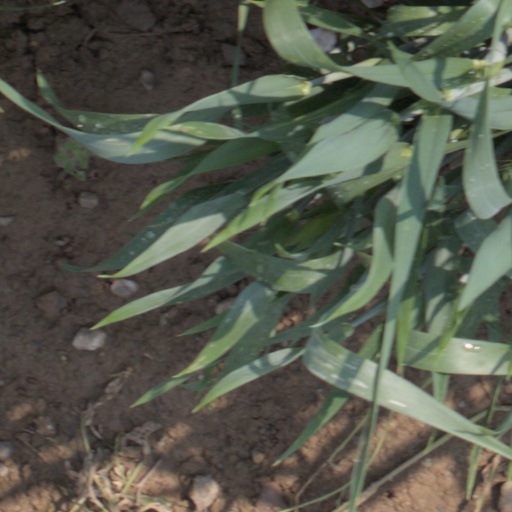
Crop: wheat